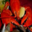
Label: lobster